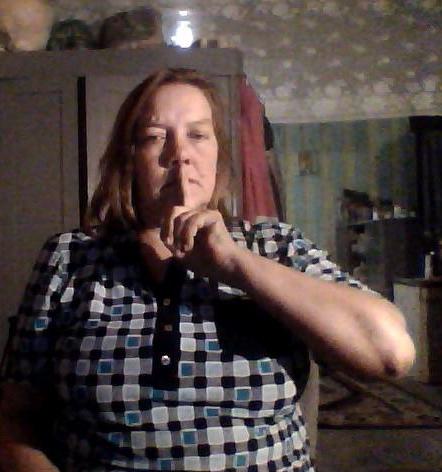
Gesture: mute